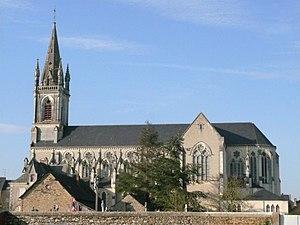
L'église Saint-Gervais-et-Saint-Protais de Vern-d'Anjou (Maine-et-Loire, Pays de la Loire, France).
Vern-d'Anjou est une ancienne commune française située dans le département de Maine-et-Loire, en région Pays de la Loire.
La liste des églises de Maine-et-Loire recense de la manière la plus complète possible les églises, cathédrale et basiliques situées dans le département français de Maine-et-Loire.
Erdre-en-Anjou est une commune française située dans le département de Maine-et-Loire, en région Pays de la Loire créée le 28 décembre 2015.